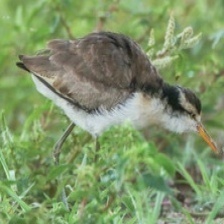
Species: NORTHERN JACANA
Scientific name: JACANA SPINOSA